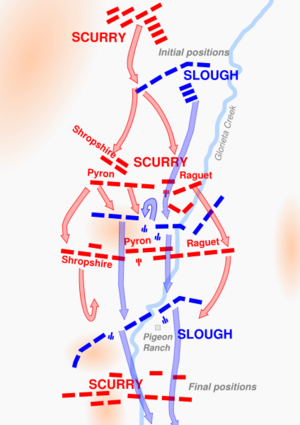
La bataille de Glorieta Pass est une bataille de la guerre de Sécession, livrée les 26 et 28 mars 1862, dans le Nouveau-Mexique. Elle s'inscrit dans la campagne du Nouveau-Mexique, qui voit les forces nordistes bloquer l'invasion sudiste des territoires situés à l'est des montagnes Rocheuses.